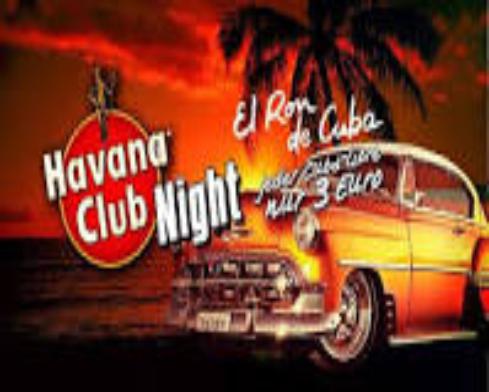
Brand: Havana Club
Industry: Necessities